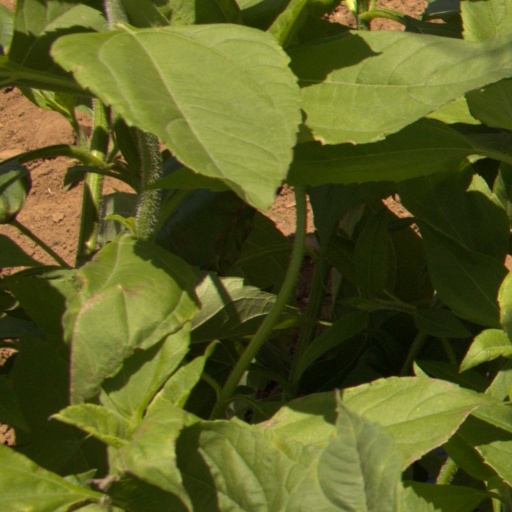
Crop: Jerusalem artichoke